Illustrious Penitential Brotherhood of Our Lady of Anguish

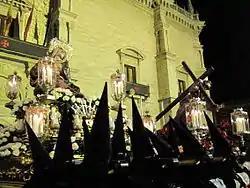
The Procession of the meeting takes place every Tuesday of Holy Week

The brotherhood of the Virgin of Anguish has the mission of promoting the devotion to the Blessed Virgin Mary, mainly through the celebration of several Holy Week processions in the city. The members of the brotherhood celebrate several masses as well, following the Estatutos o constitutions of the own association and the liturgic calendar of the Roman Catholic Church. Any baptized Catholic individual can become a member; however, family tradition is very important to belong to the Anguish.